Timothy J. McCarthy Building

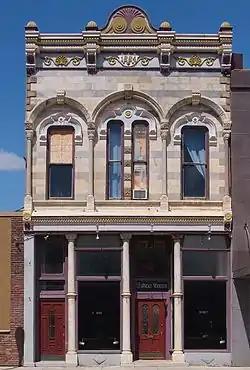
The building from the south

The Timothy J. McCarthy Building (also known as Taft Building or the Marble Front Building) located at 24 3rd Street NW in Faribault, Minnesota.